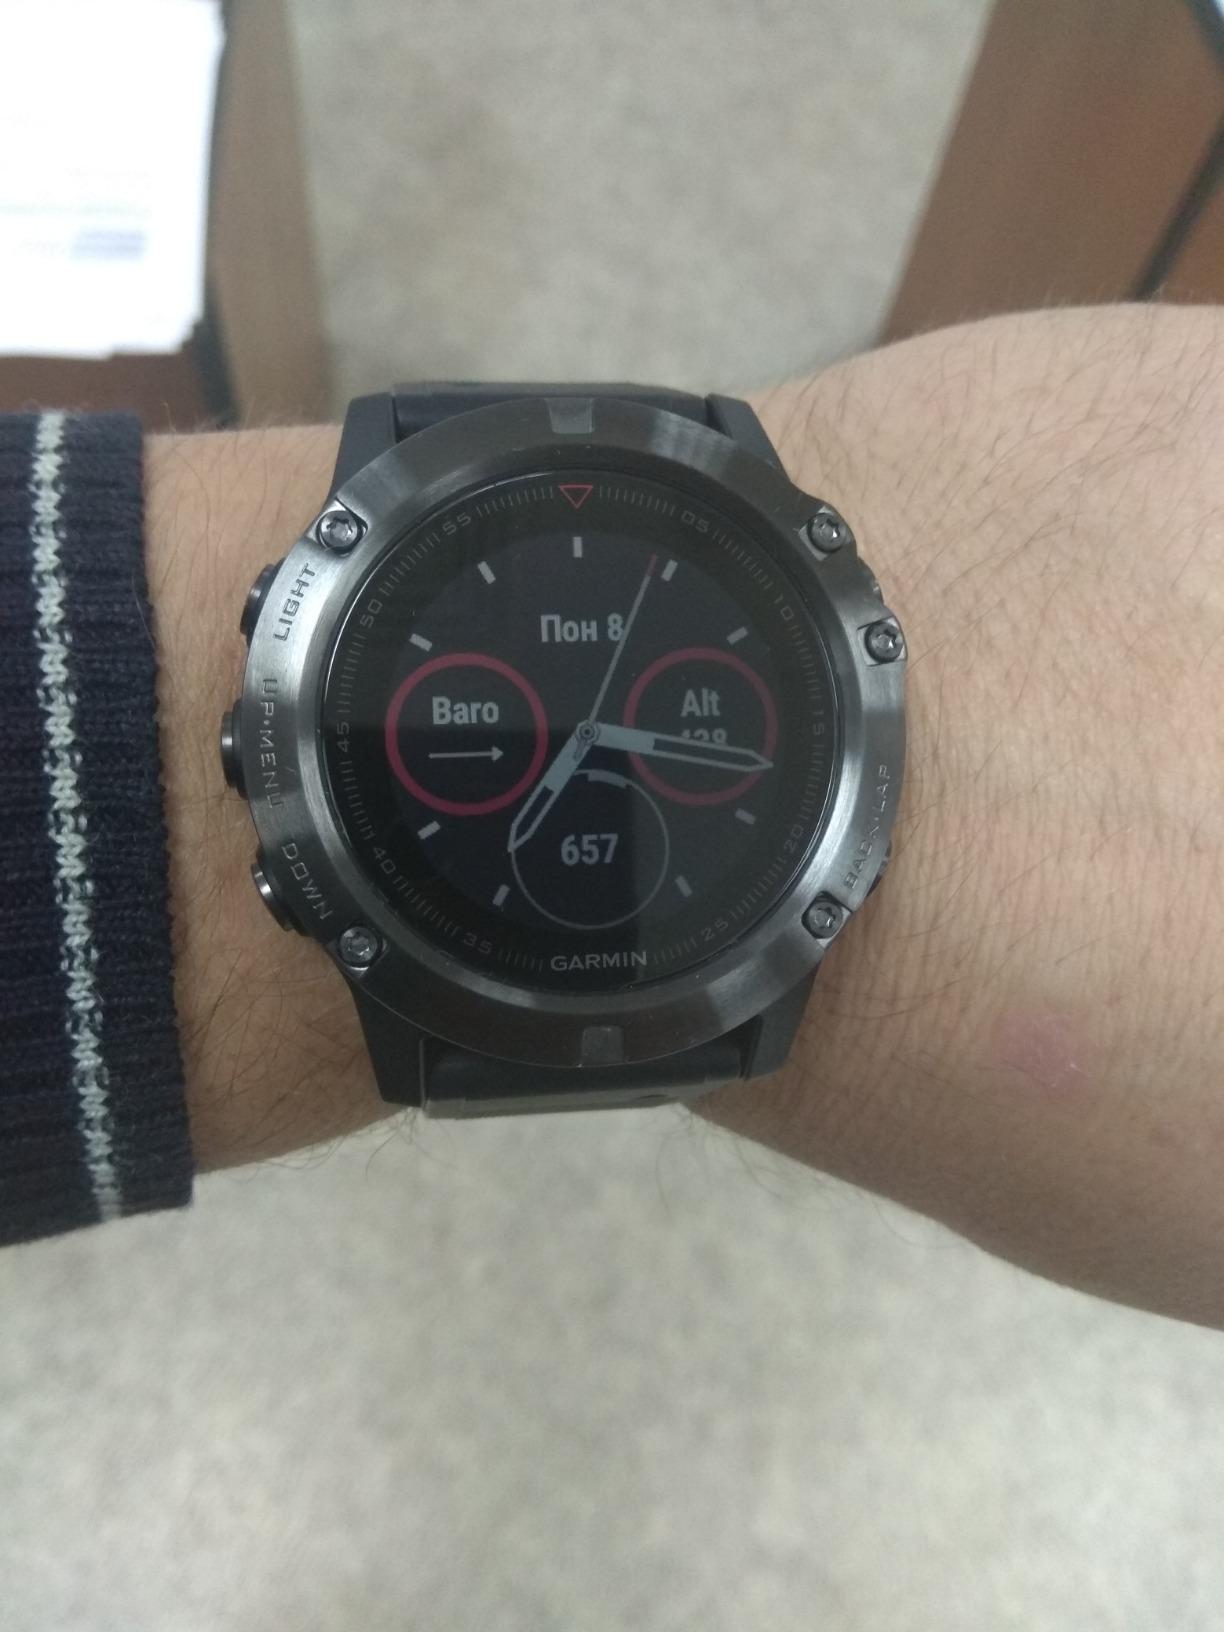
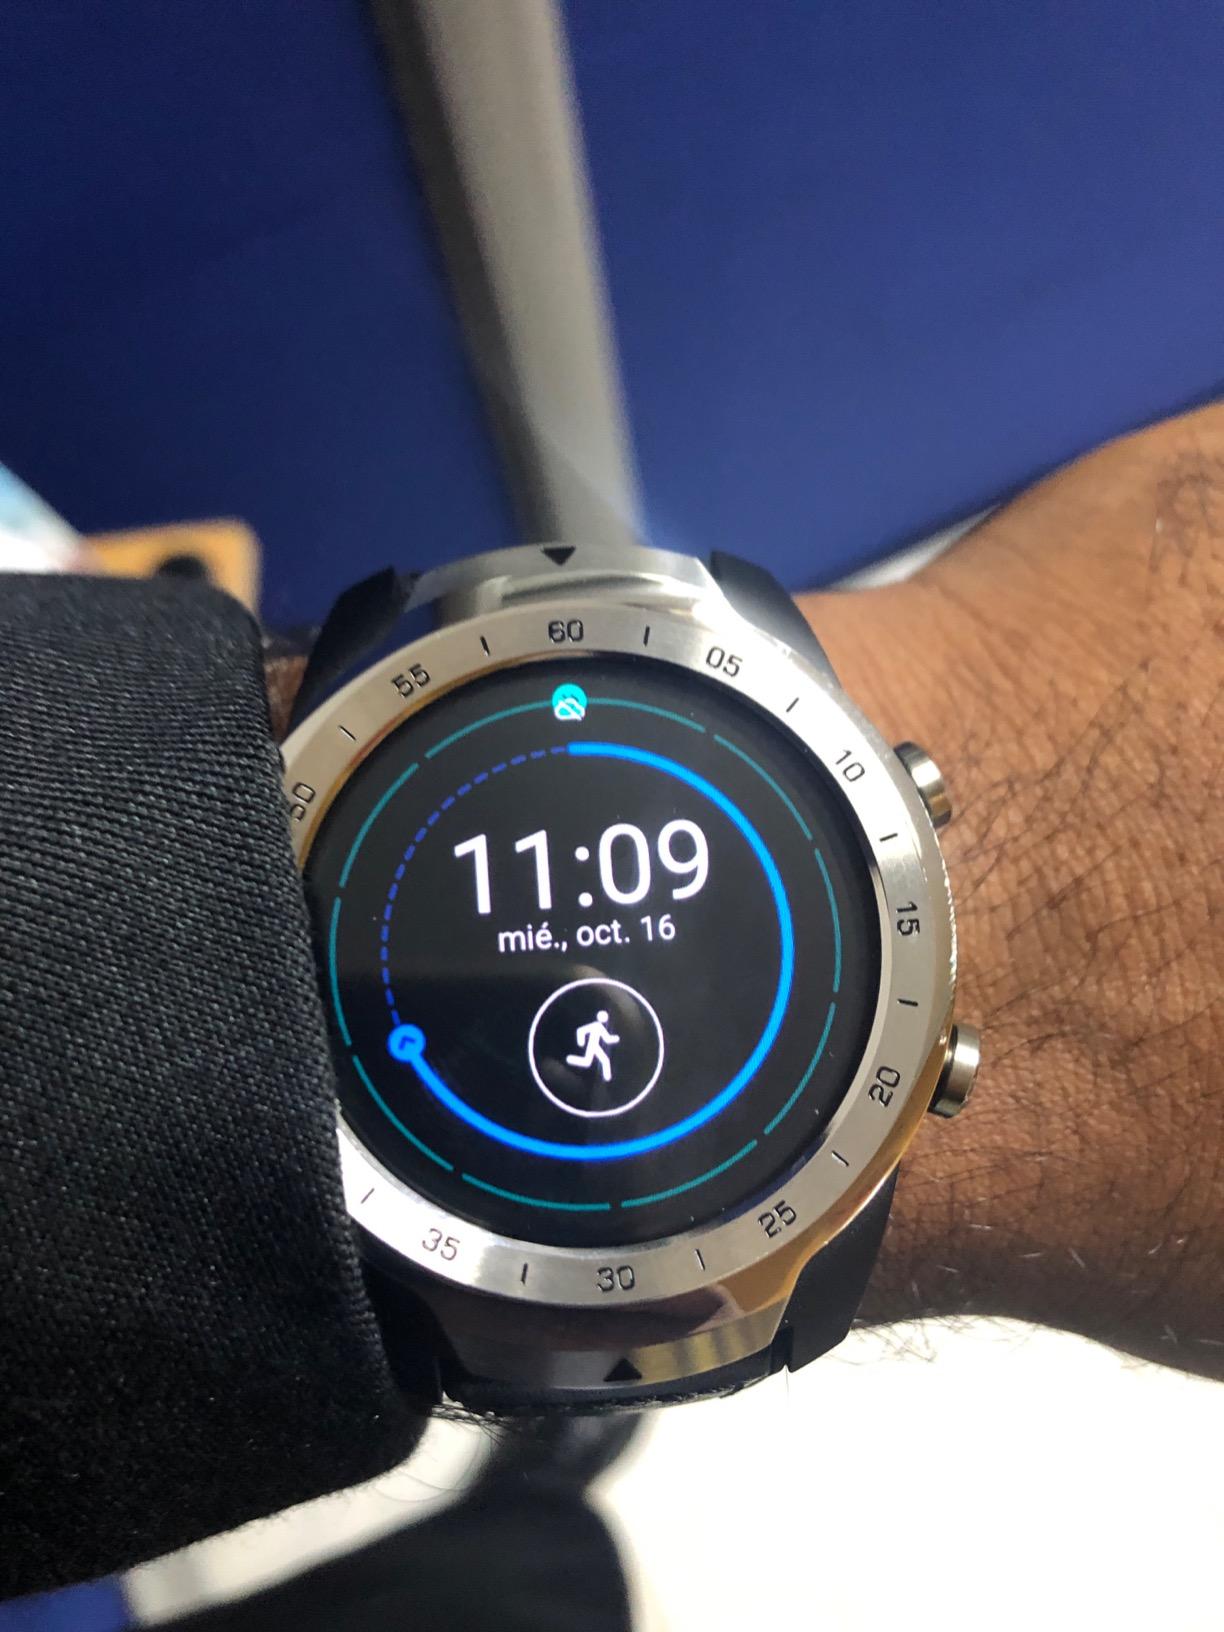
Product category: smartwatch
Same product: no